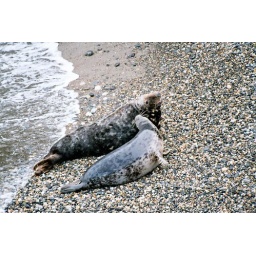
wild seals at wicklow head play and flirt in the water and on the pebble beach at Wicklow head in October.